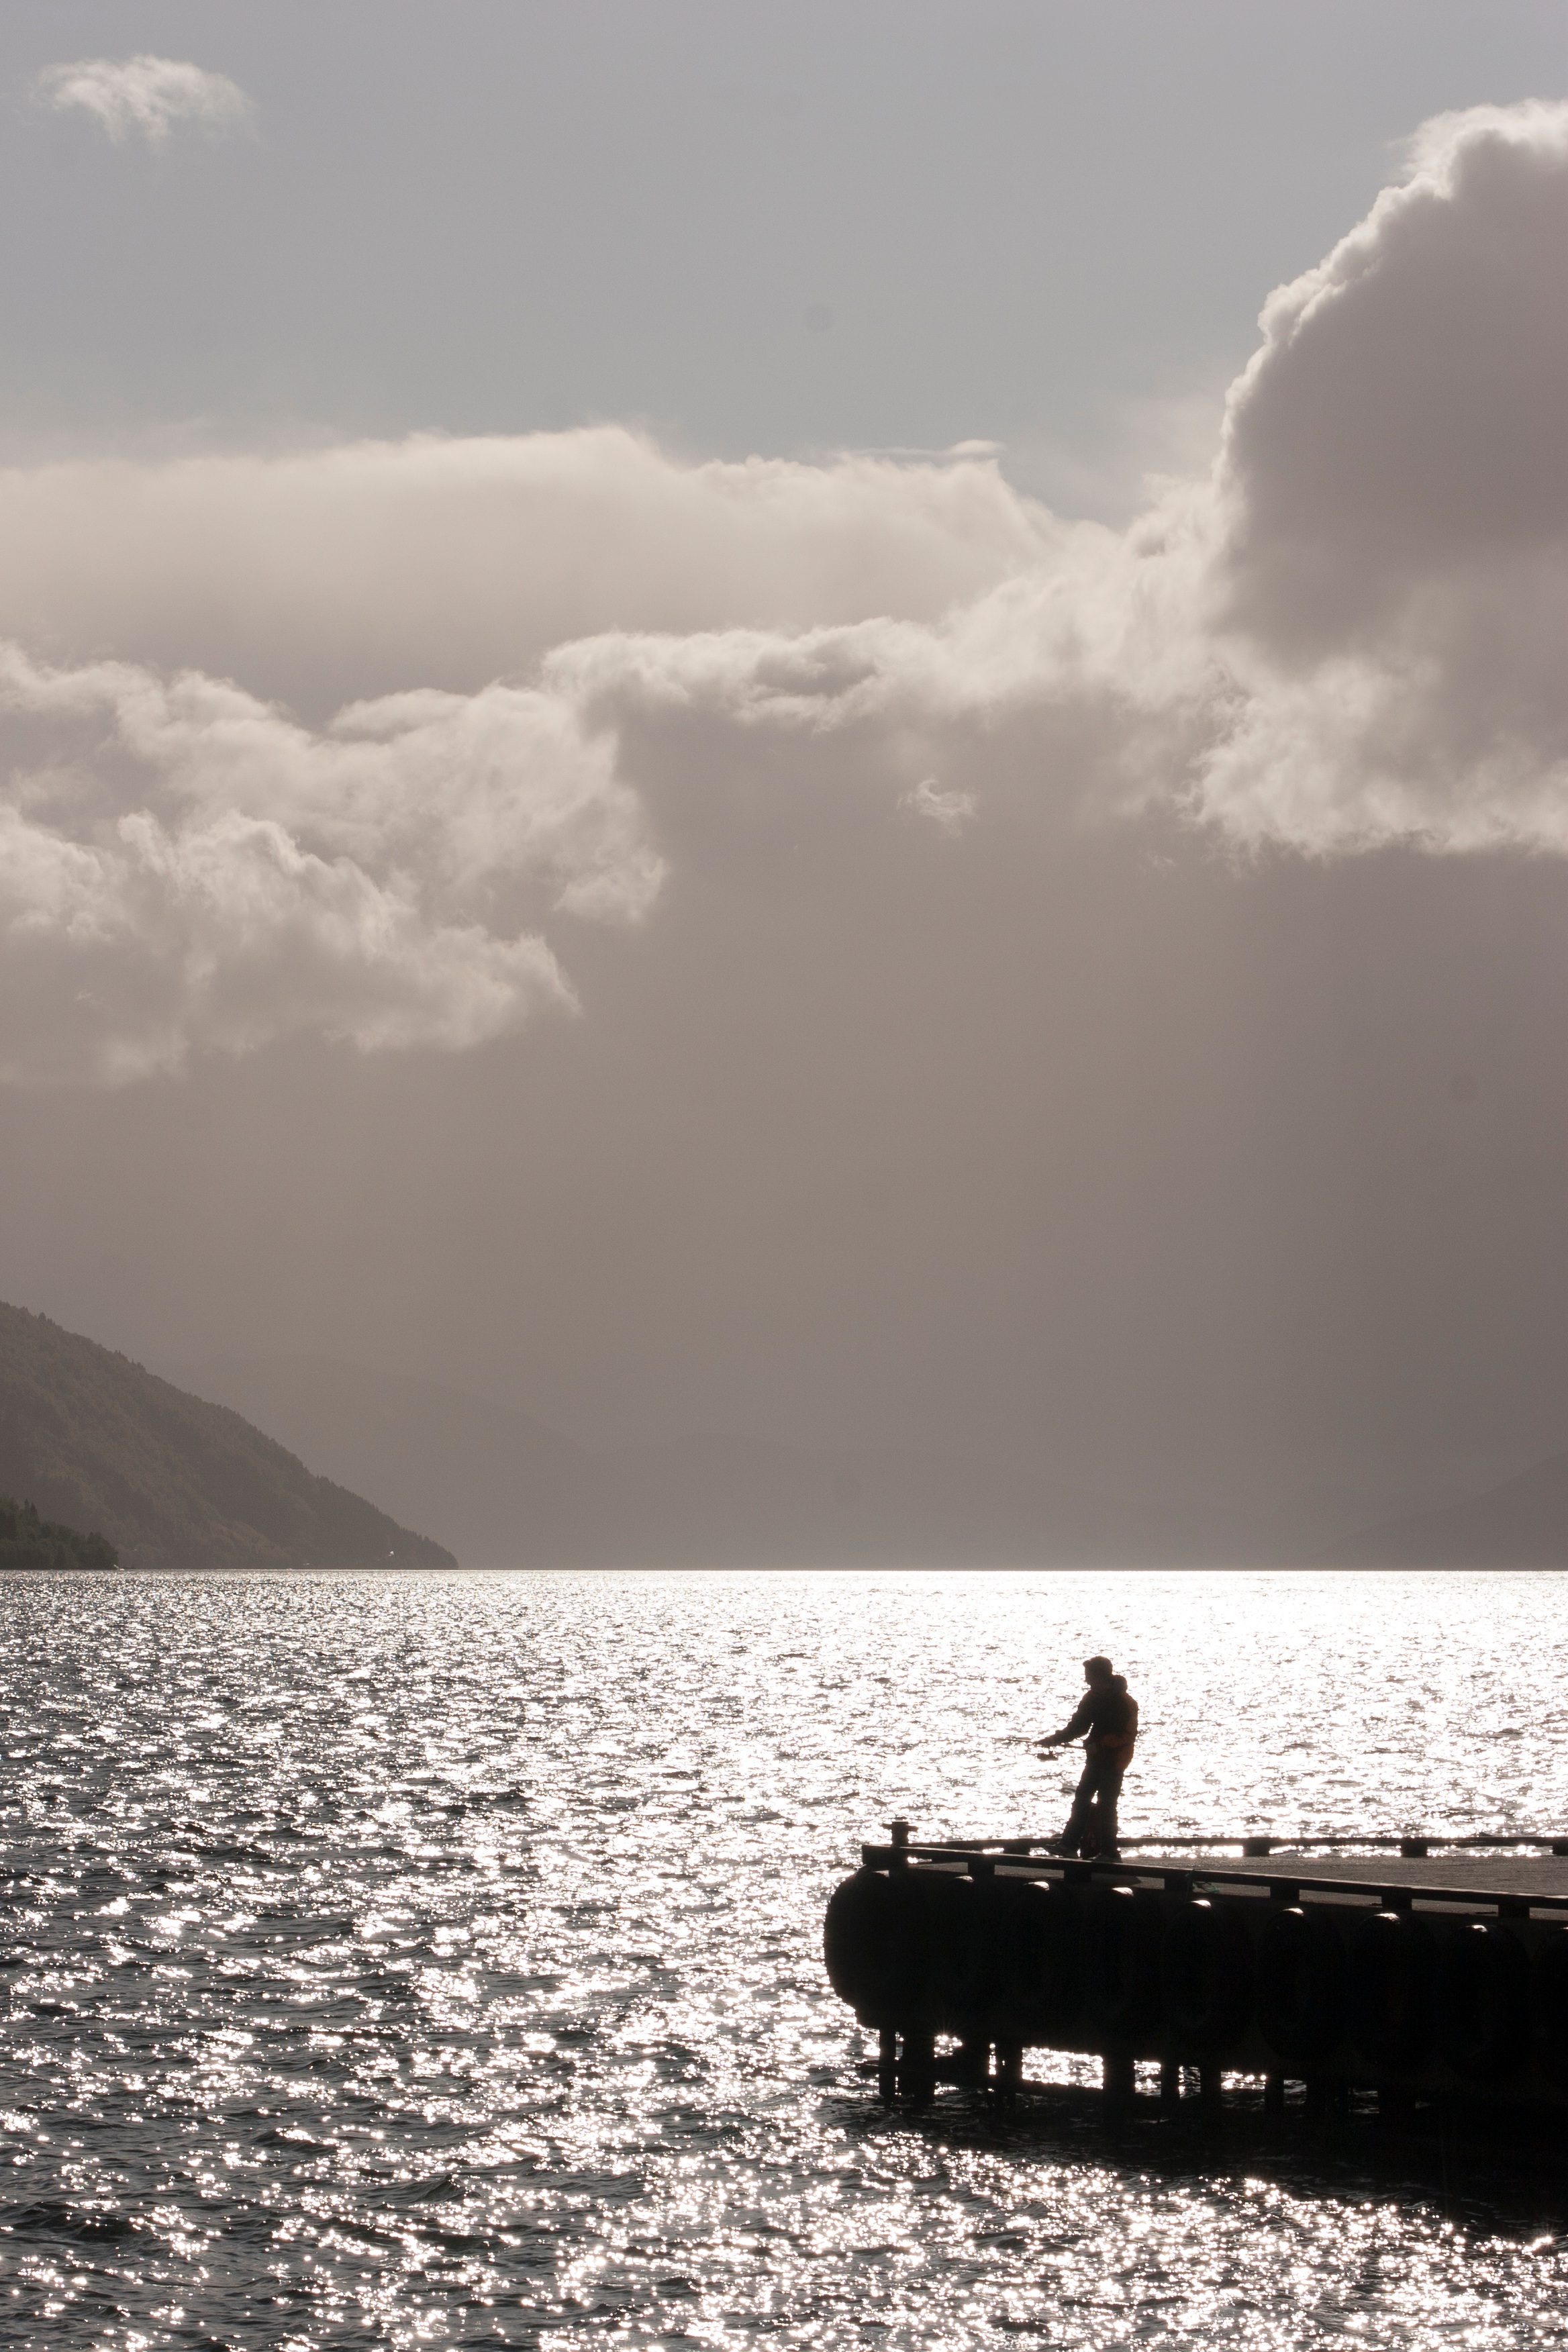
beach, sea, coast, ocean, horizon, cloud, black and white, sky, sunset, sunlight, morning, shore, wave, lake, dusk, reflection, vehicle, bay, monochrome, body of water, meteorological phenomenon, monochrome photography, atmospheric phenomenon